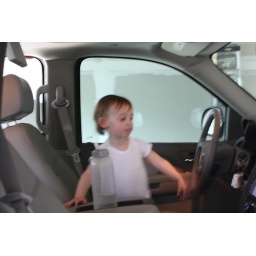
Playing in the car on my day at home sick (6/1/10)